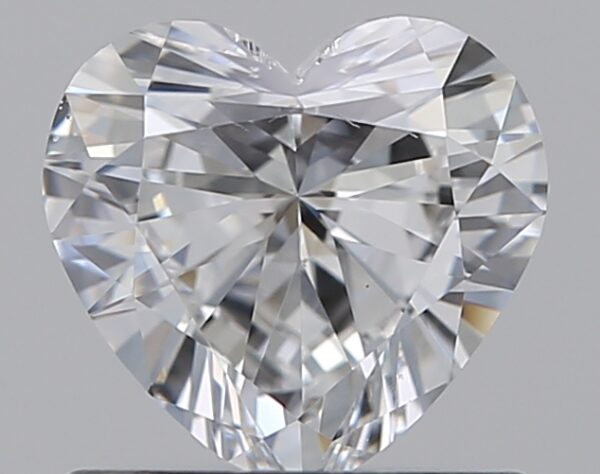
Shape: heart
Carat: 0.65
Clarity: VS2
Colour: D
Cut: VG
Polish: VG
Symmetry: GD
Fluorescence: ST
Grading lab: GIA
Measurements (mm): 5.65 x 6.03 x 3.2